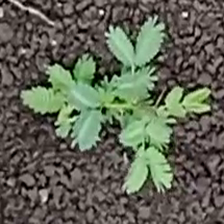
Weed species: Dwarf_cassia_(Chamaecrista pumila)